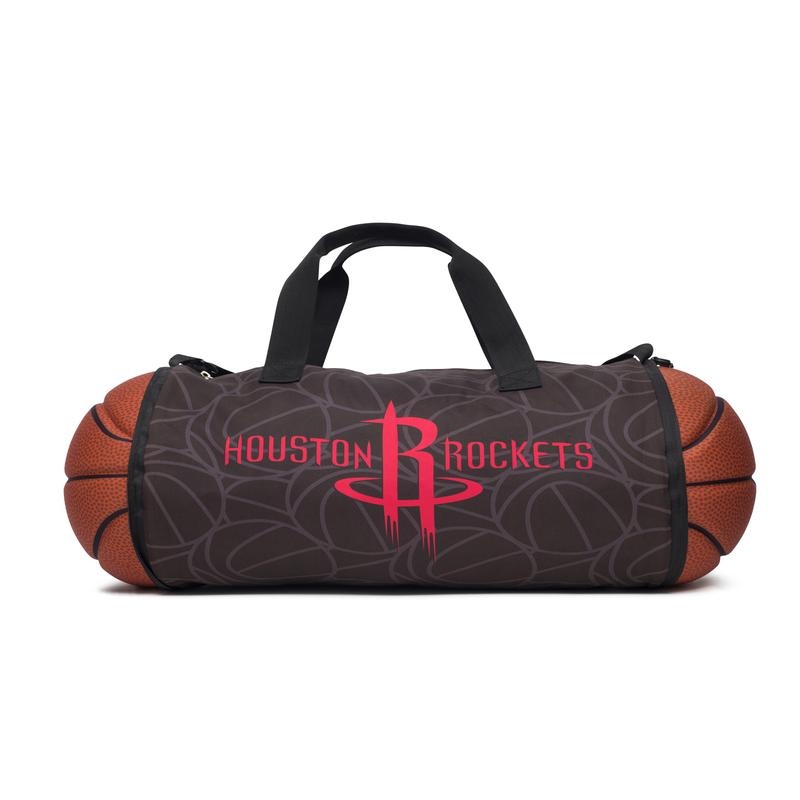
NBA Houston Rockets Collapsible Basketball Duffel Bag
Brand: Maccabi Art
Category: Sporting Goods > Athletics > Basketball > Basketball Training Aids > Basketball Defensive Mannequins